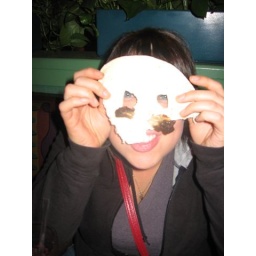
chevys beforehand. tortilla face gets his nose pierced by a chicken wing.